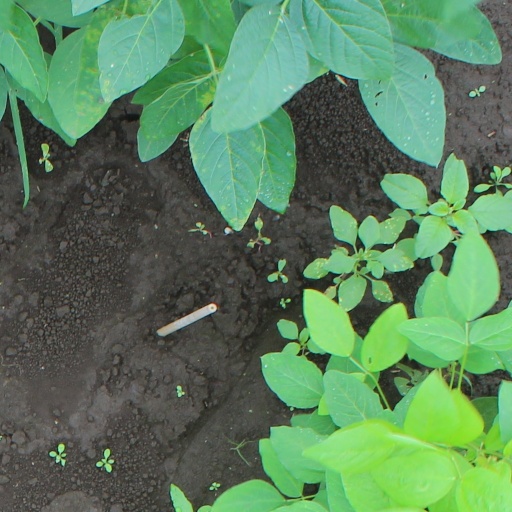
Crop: soybean